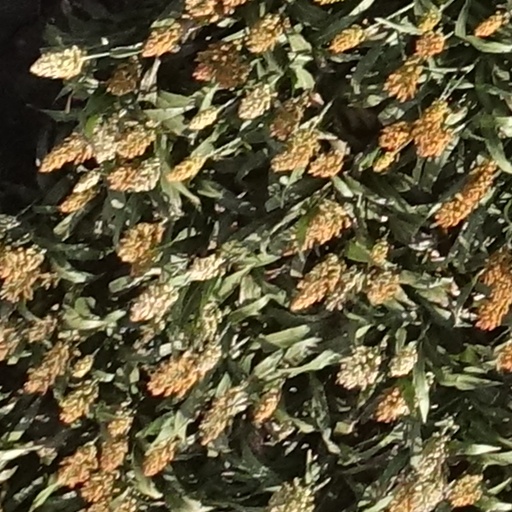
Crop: sorghum